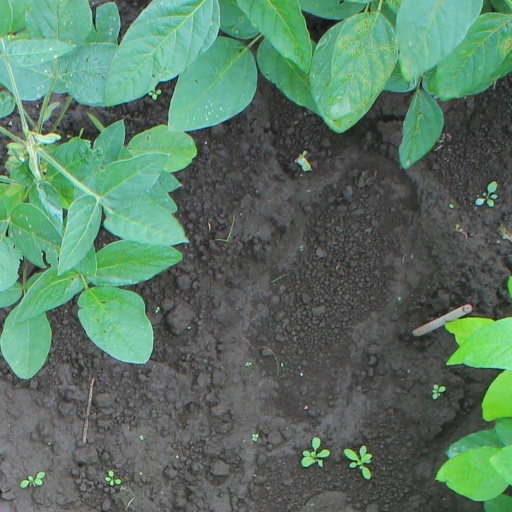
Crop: soybean